Humes Ranch Cabin

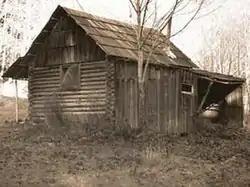
Humes Ranch Cabin and Apple Tree

The Humes Ranch cabin was built around the year 1900 by William Humes. William Humes was originally from New York and arrived in the Elwha River area en route to the Klondike. William, his brother, and a cousin liked the area so much they set up homestead sites. In the early 1940s, Herb and Lois Crisler settled into the cabin at Humes Ranch, while they filmed wildlife for what became Walt Disney's film "The Olympic Elk". Since acquiring the property from Peninsula Plywood, the National Park Service has restored the cabin, conforming to its original appearance and with much of the original materials. Wood deterioration, however, is occurring, as a result of the moist Olympic Peninsula environment.